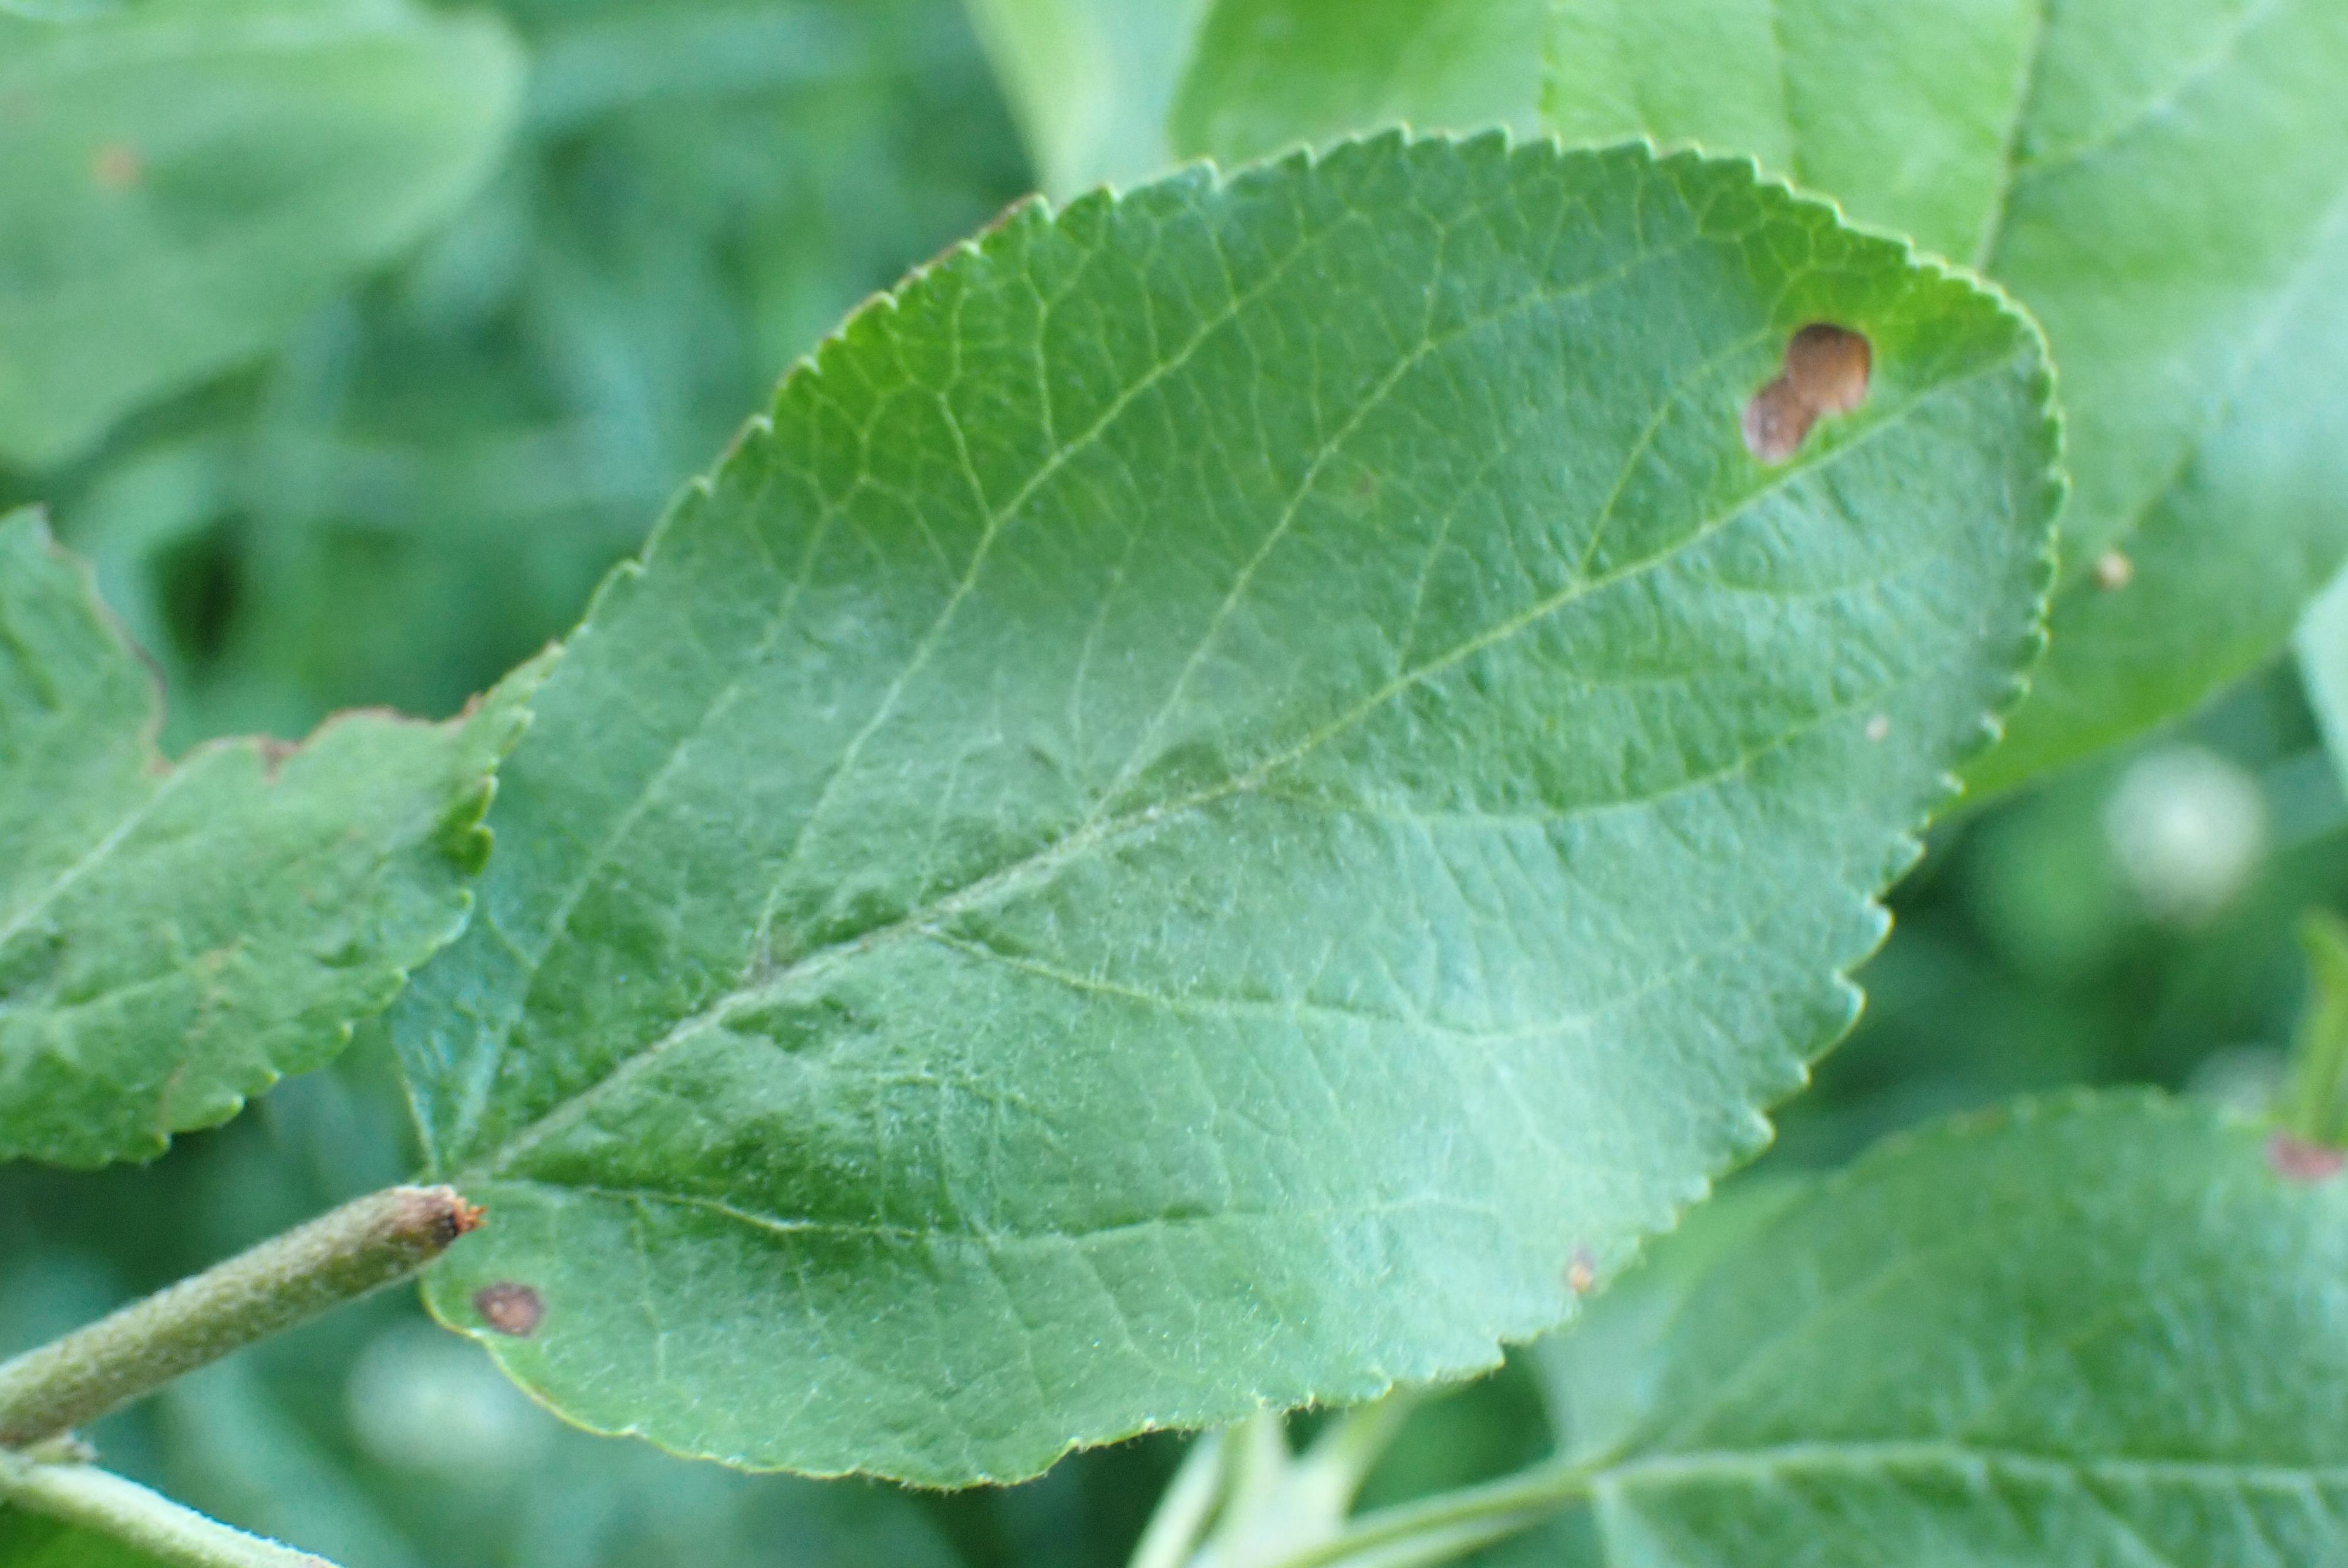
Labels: frog_eye_leaf_spot